Guy Mettan

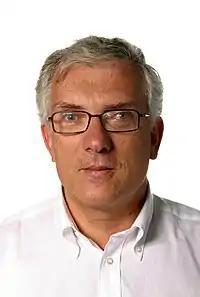
Guy Mettan

Guy Mettan (born 19 November 1956 in Evionnaz) is a Swiss journalist and politician. He was a member of the Christian Democratic People's Party of Switzerland before becoming a member of the Swiss People's Party.